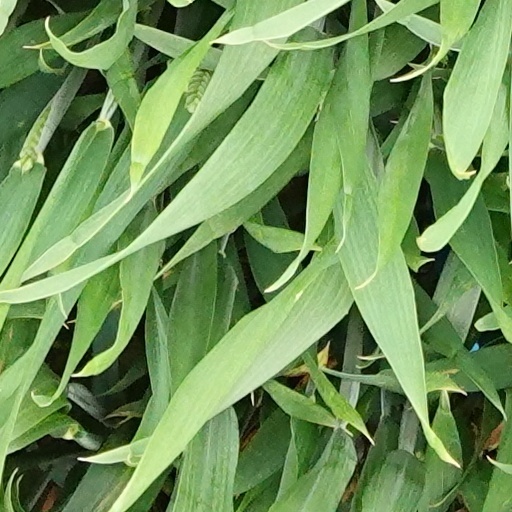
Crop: wheat